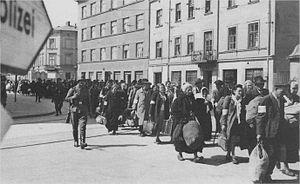
Le ghetto juif de Cracovie en Pologne était l'un des cinq principaux ghettos créés par le Troisième Reich dans le Gouvernement général en Pologne occupée, lors de la Shoah polonaise pendant la Seconde Guerre mondiale.
La Shoah est l’extermination systématique par l'Allemagne nazie d'entre cinq et six millions de Juifs, soit les deux tiers des Juifs d'Europe et environ 40 % des Juifs du monde, pendant la Seconde Guerre mondiale. On utilise aussi les termes d'« Holocauste », de « génocide juif » ou « génocide nazi », voire « Génocide » tout court, de « judéocide » ou encore de « destruction des Juifs d'Europe », des débats opposant historiens et linguistes sur le terme adéquat.
La Shoah en Pologne recouvre les persécutions, les déportations et l'extermination subies par la population juive polonaise pendant la Seconde Guerre mondiale.